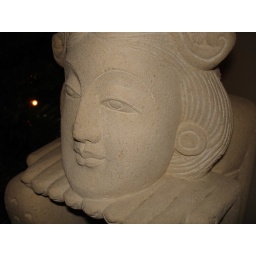
A lone xmas tree light twinkling in teh background beyond the female love goddess.